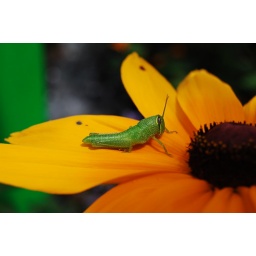
Maybe not as colorful or showy as a beautiful butterfly, but the grasshopper looks vibrant against the yellow of the black-eyed susan.